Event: Nepal Earthquake
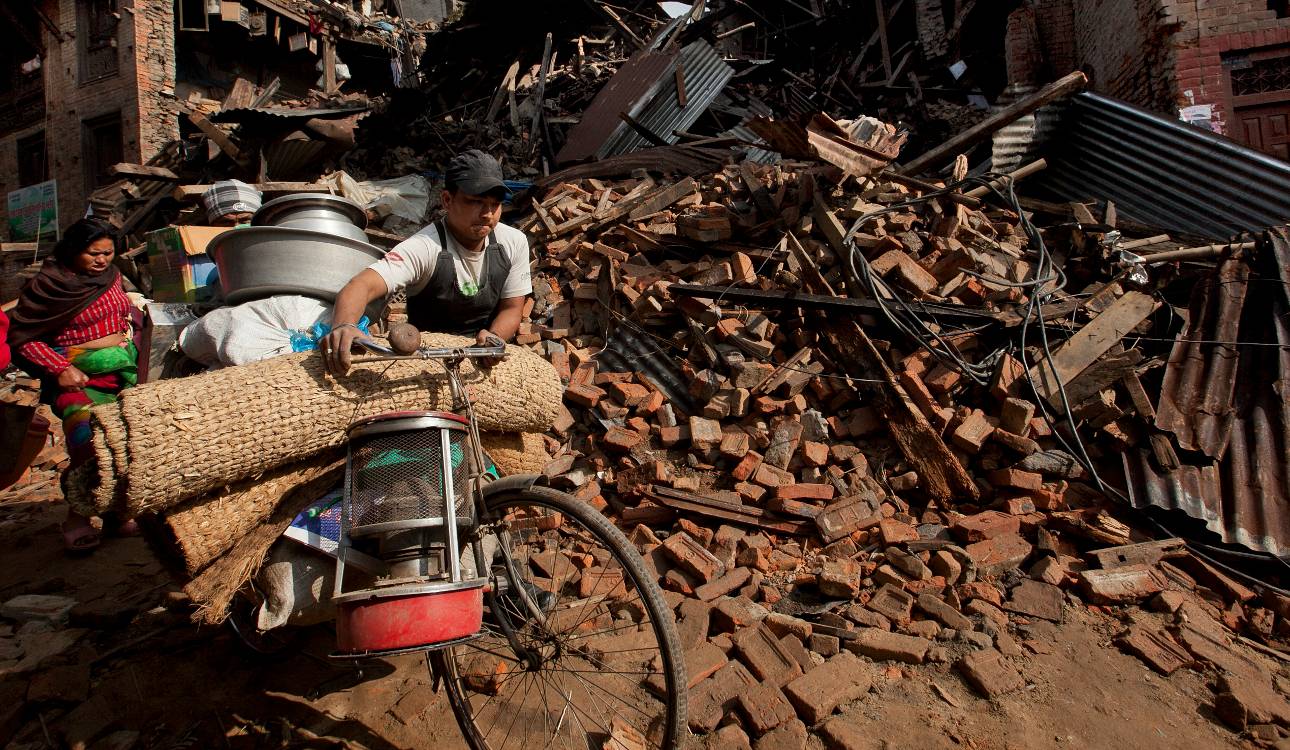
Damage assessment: damage